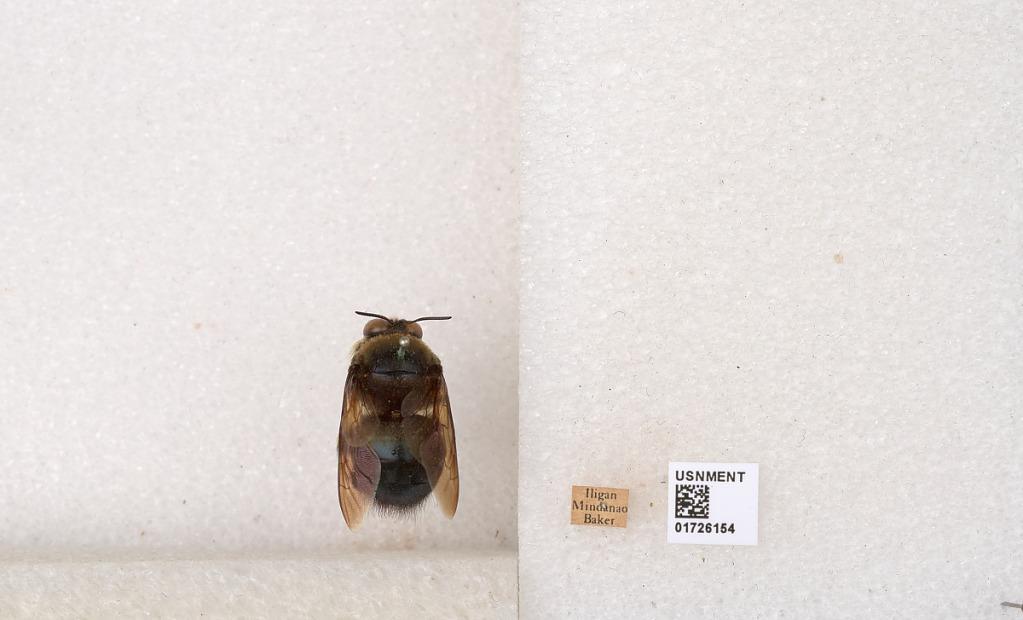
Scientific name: Xylocopa (Zonohirsuta) fuliginata Pérez
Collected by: Baker
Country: Philippines
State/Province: Northern Mindanao
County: Lanao del Norte
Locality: Iligan